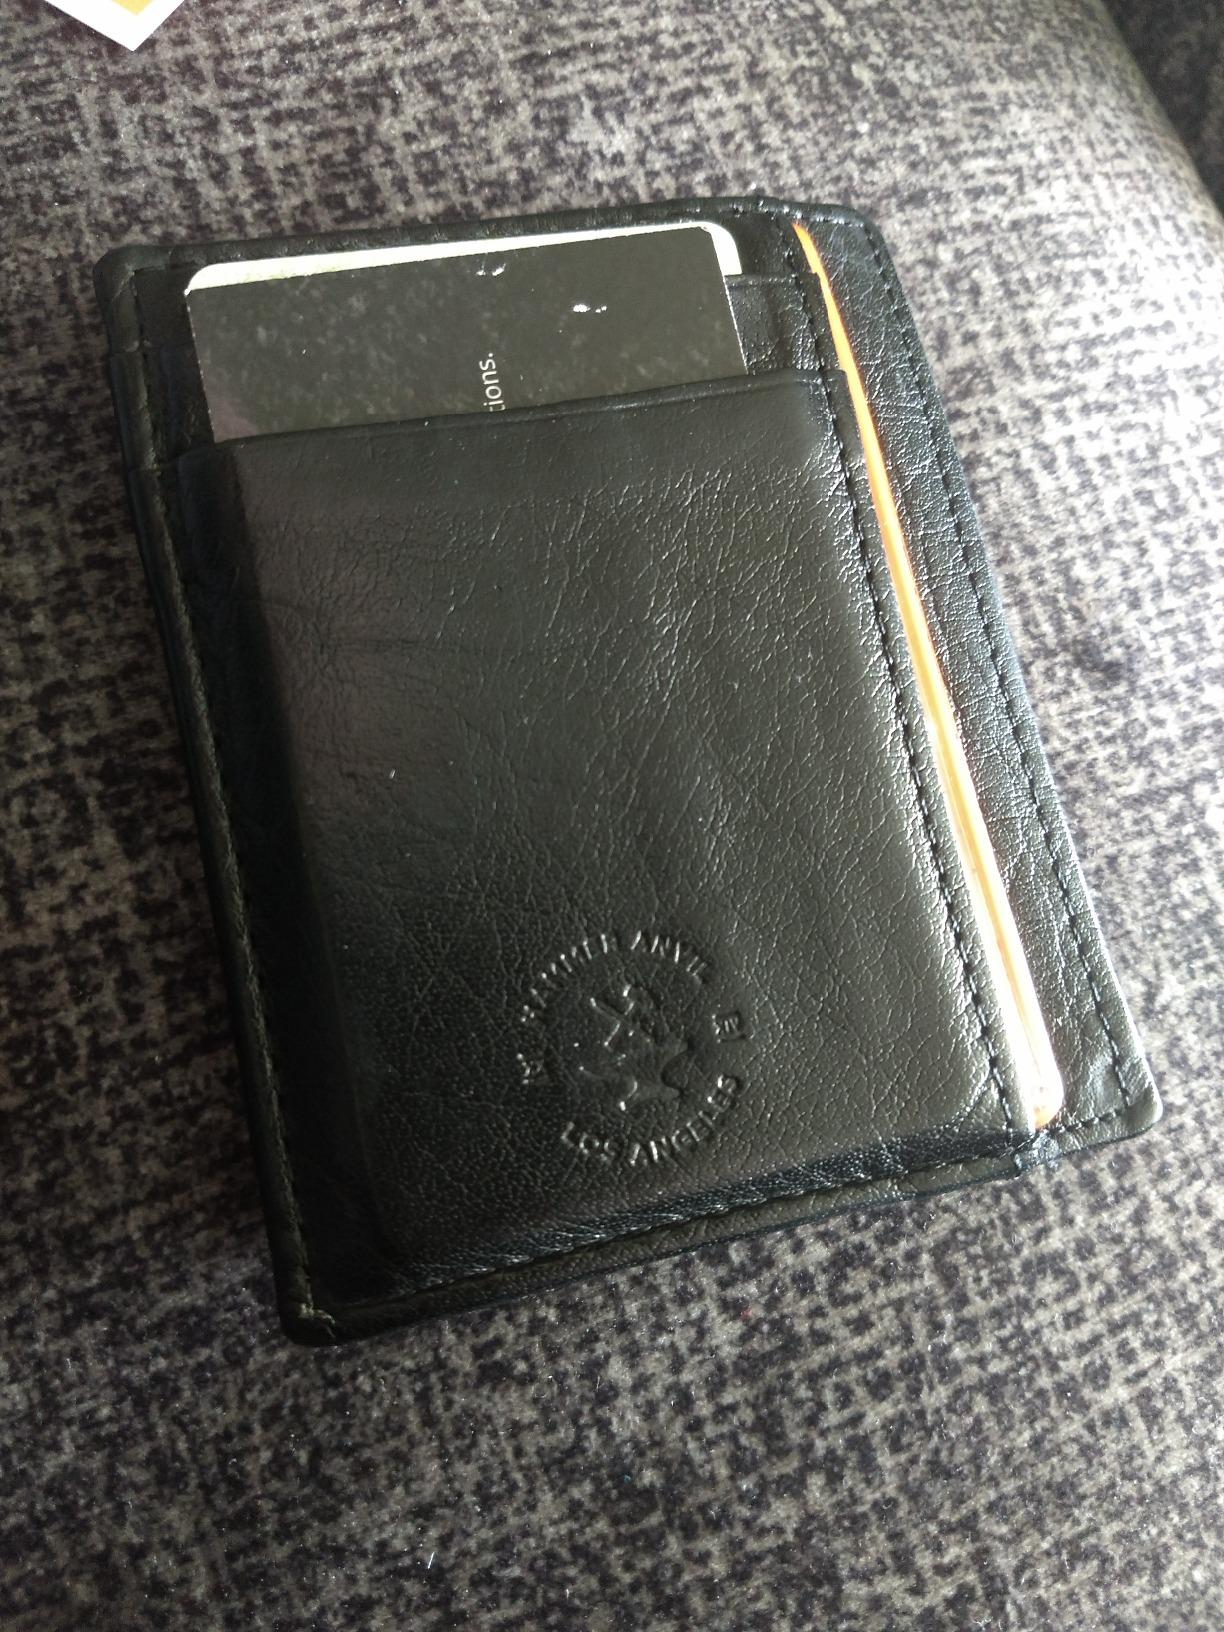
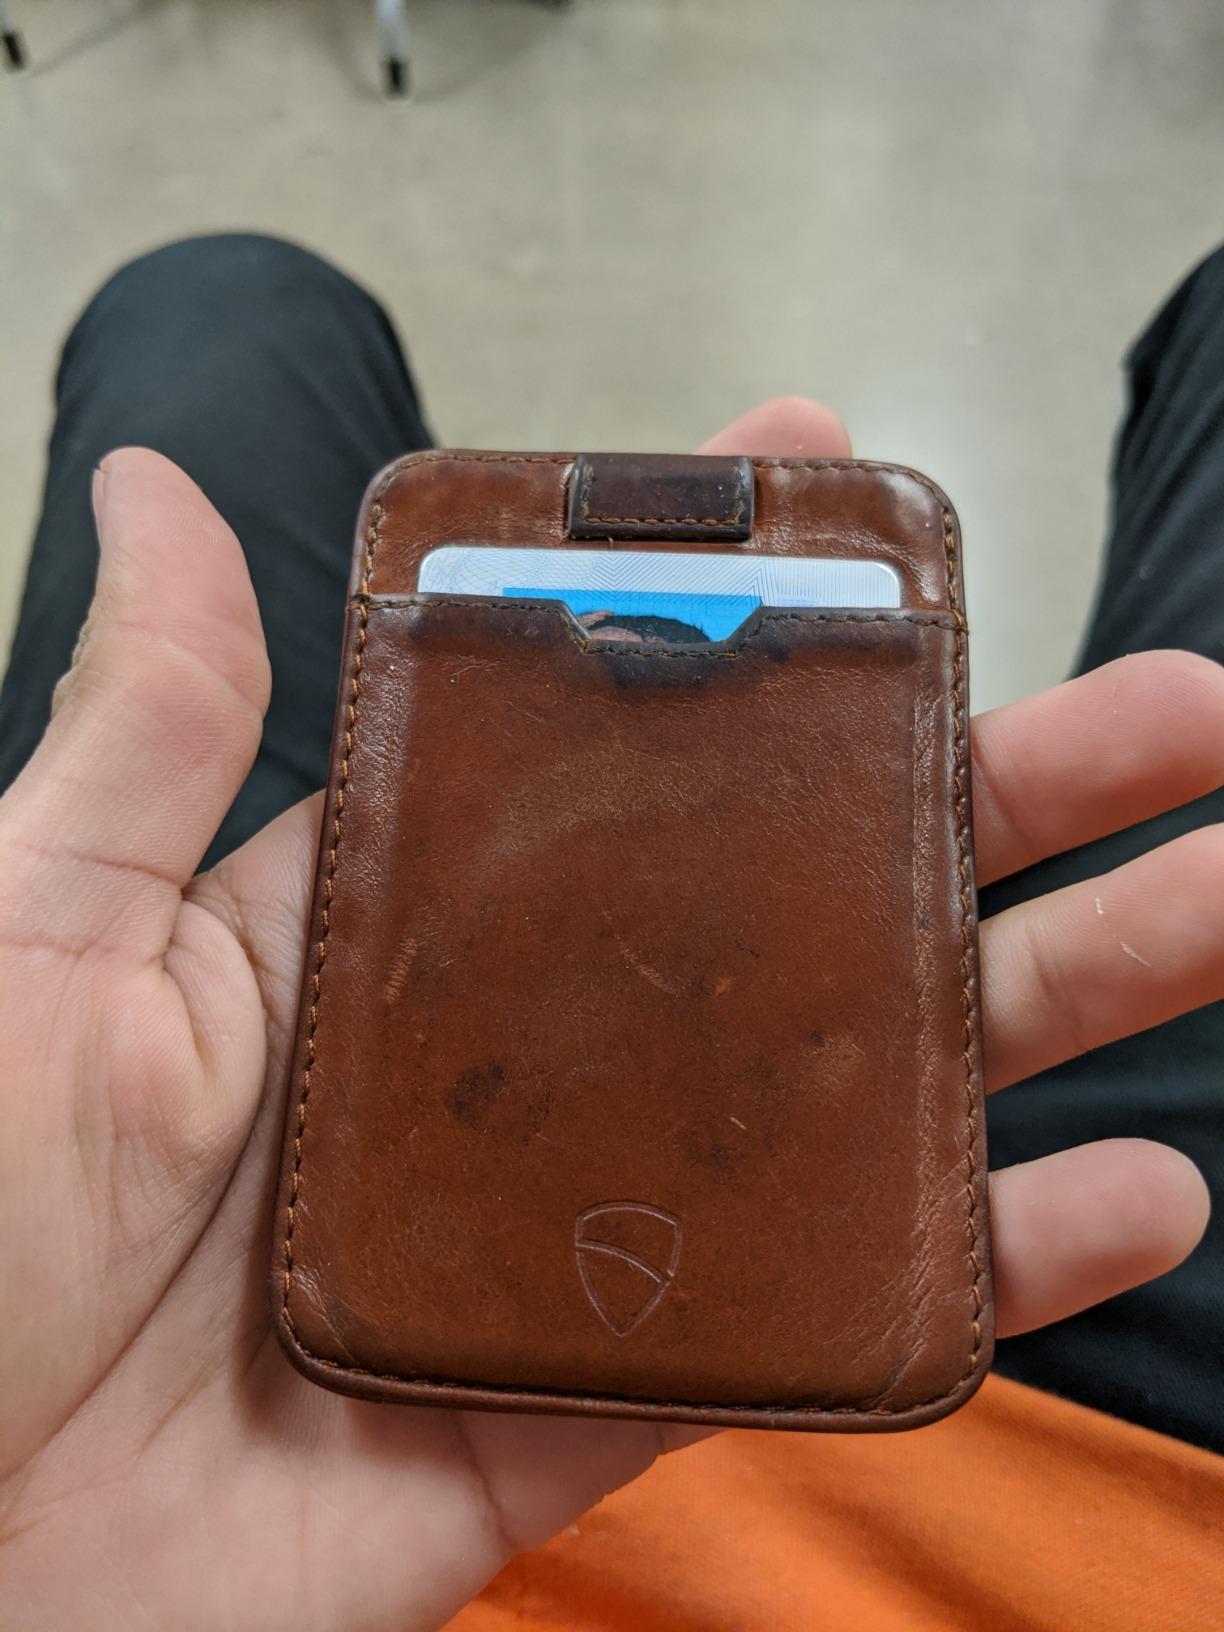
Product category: accessories_wallet
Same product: no